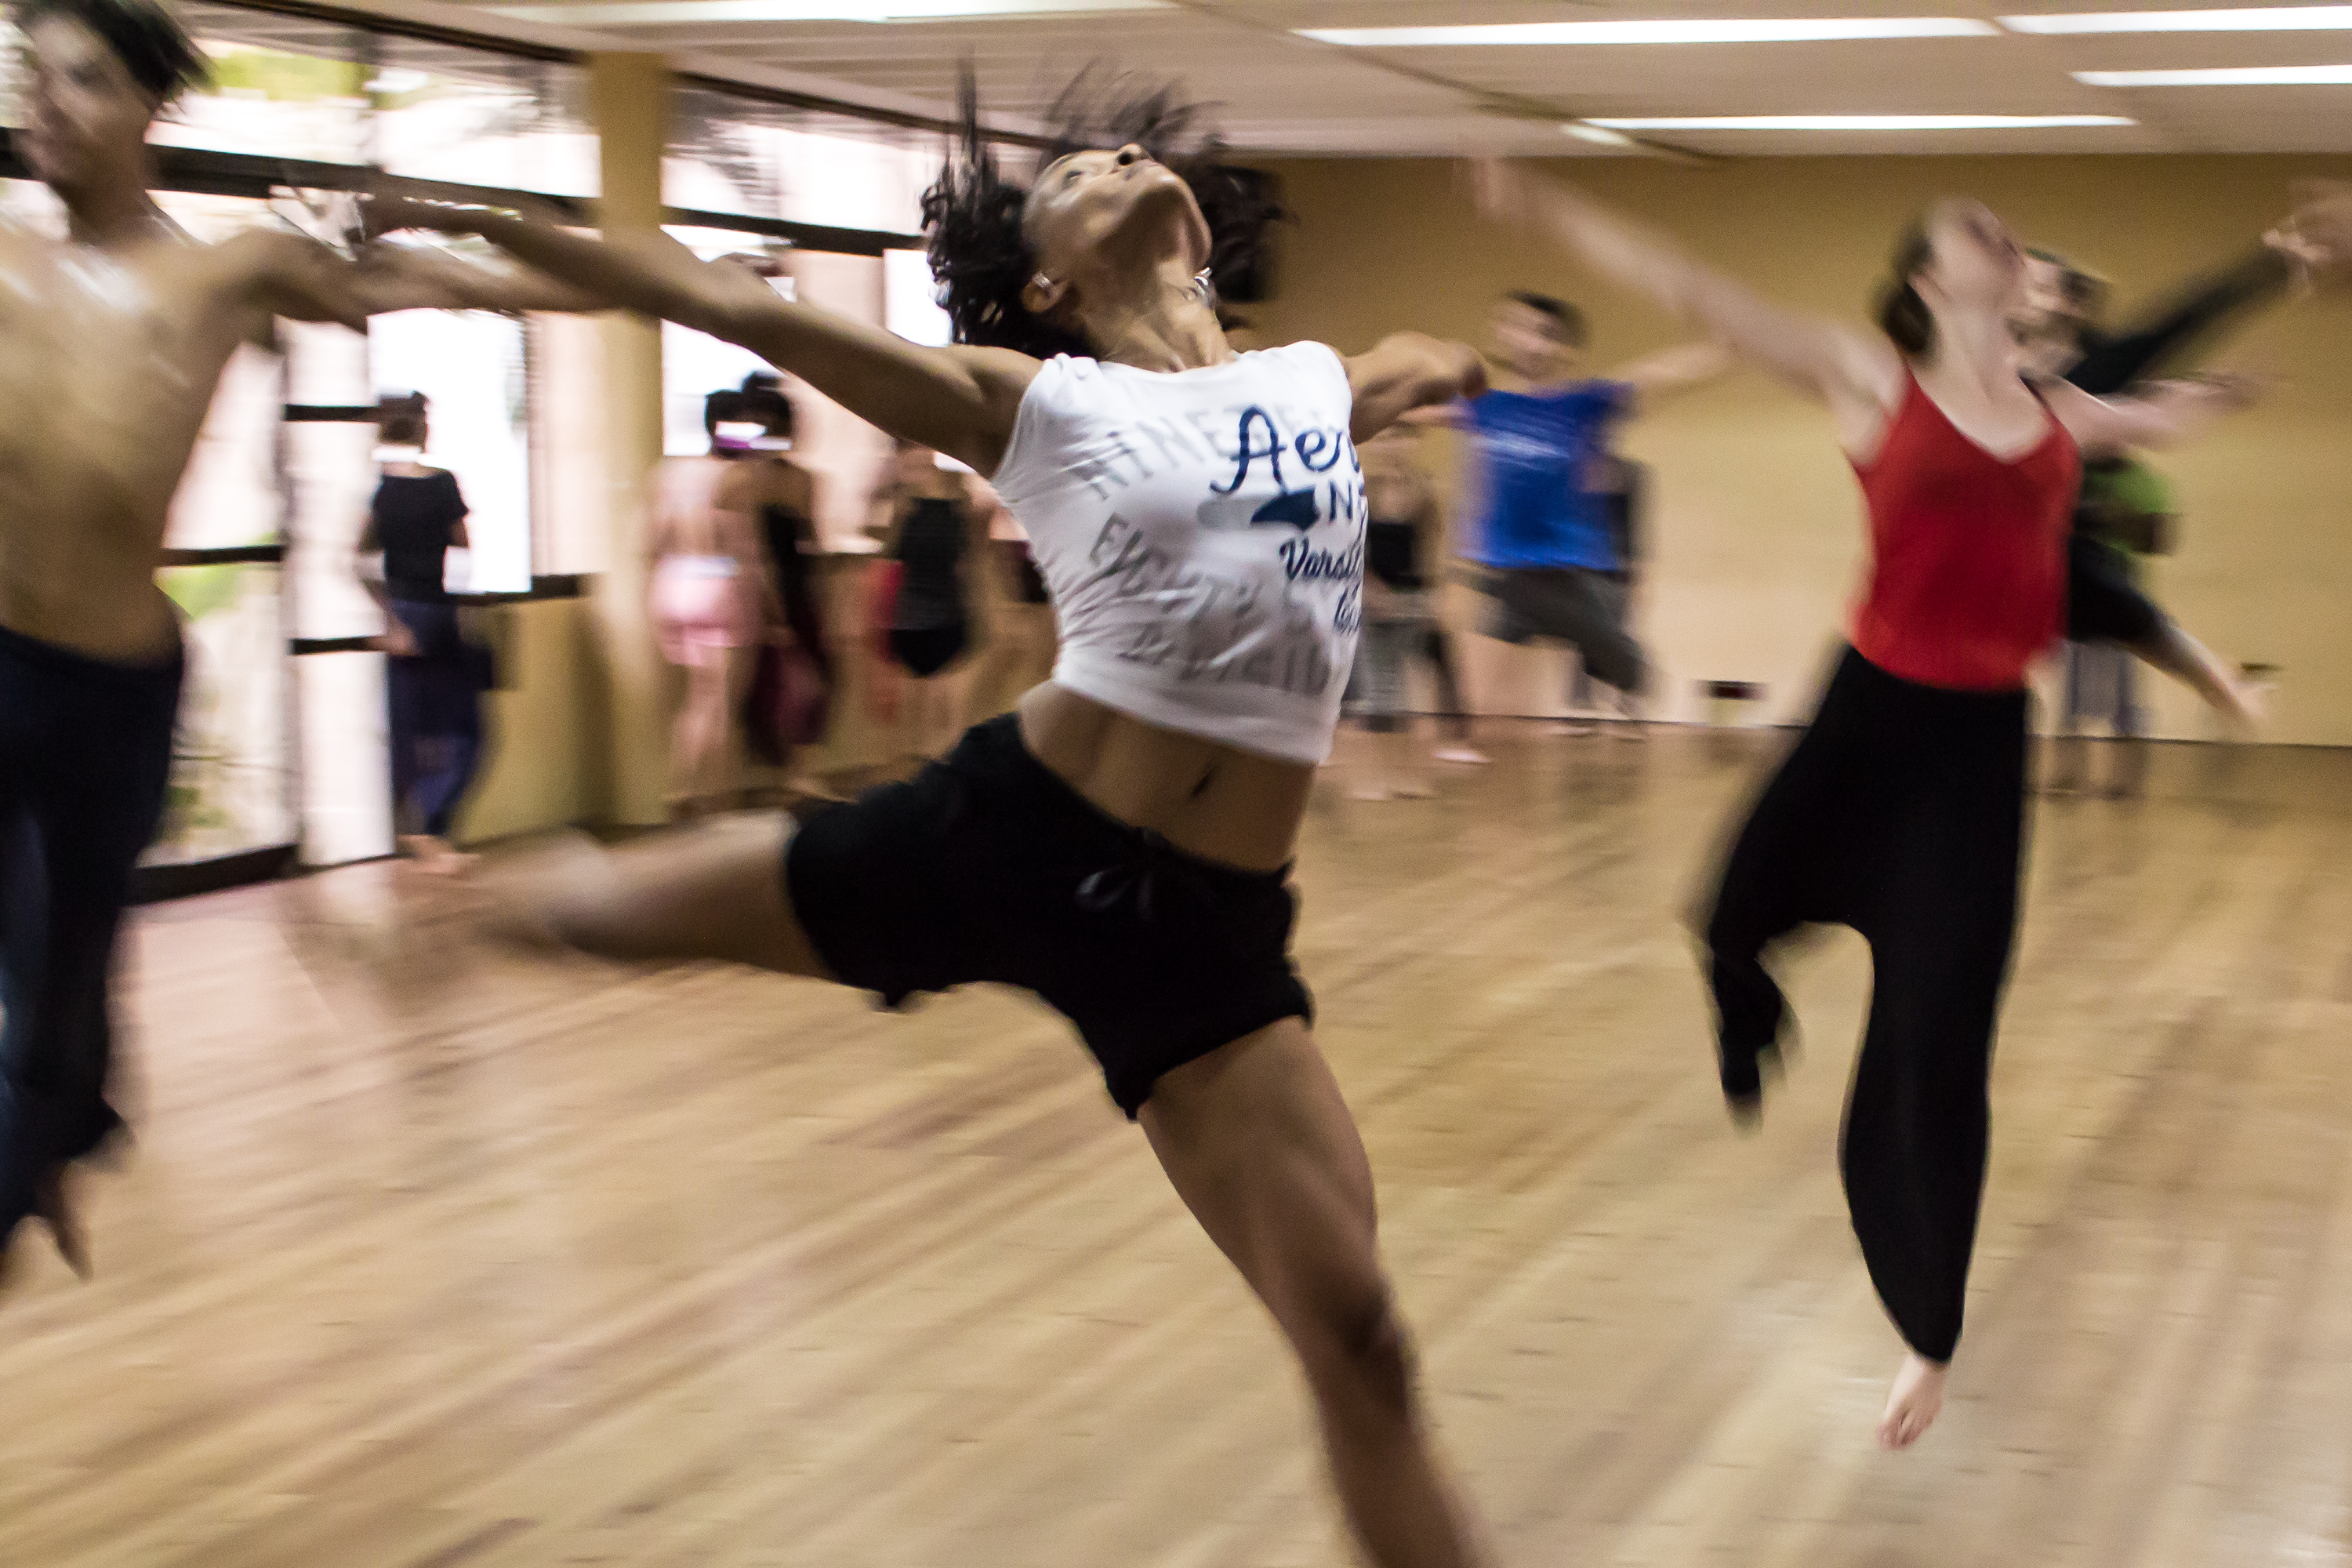
person, people, sport, dance, leisure, trainer, moving, sports, dancing, event, coach, entertainment, hobby, performing arts, choreography, hip hop, physical exercise, team sport, human action, modern dance